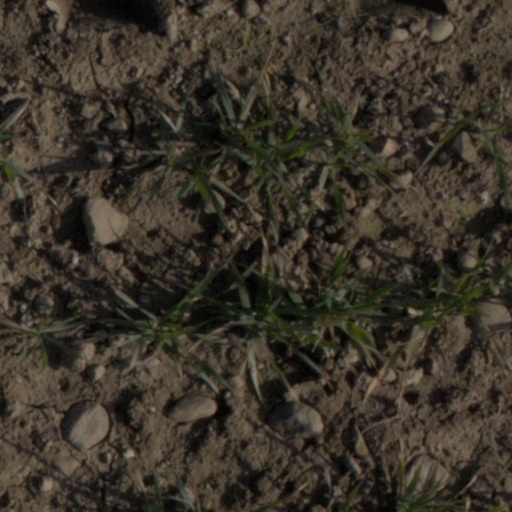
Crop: wheat